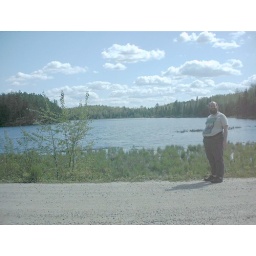
This is the lake along the dirt road to my house, when I lived in La Macaza